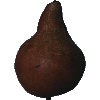
Label: Pear Kaiser 1